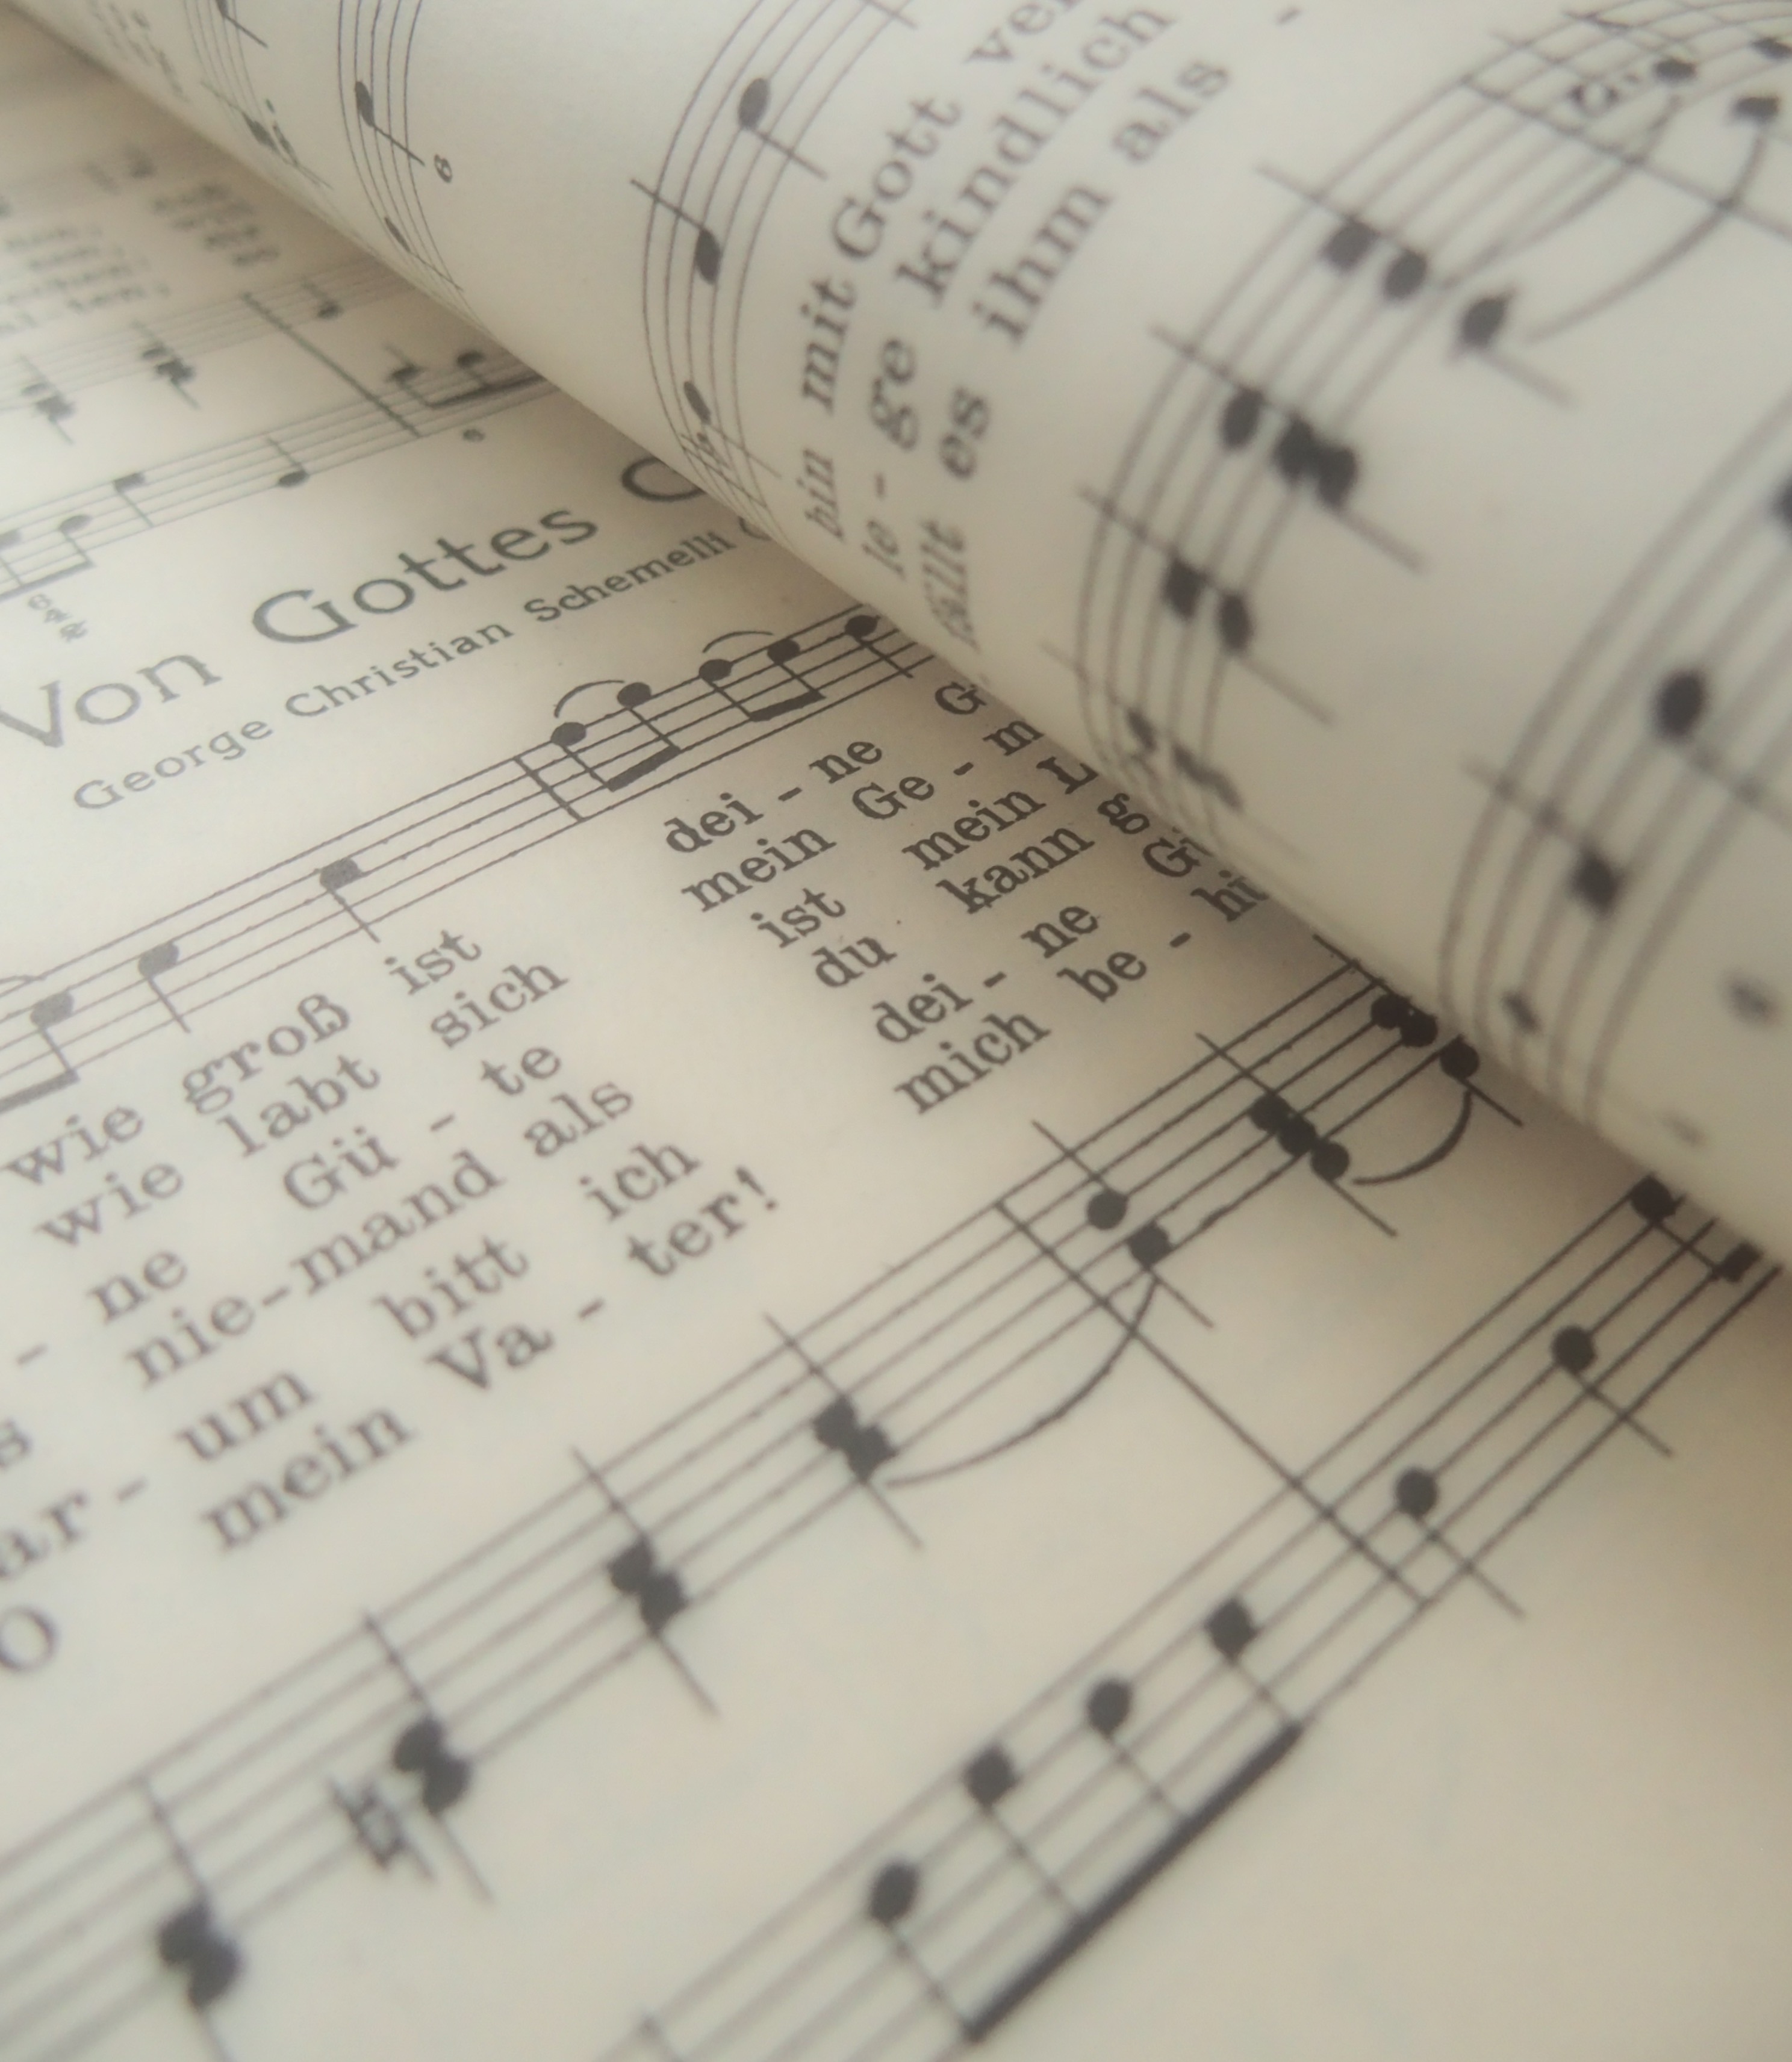
writing, music, number, pattern, line, piano, circle, sheet music, close up, font, sketch, drawing, design, handwriting, document, shape, harmony, vocal